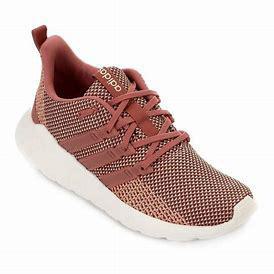
Brand: Adidas
Model: Questar Flow